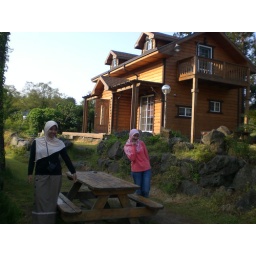
in Hostel,,so cute the houses there,,Jeju